Anna Maria Weems

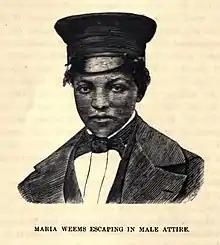
Photograph of Anna Maria Weems taken in November 1855 when she stayed at the home of Mrs. and Mr. William Still, a noted author of slave escape experiences and conductor on the Underground Railroad, of Philadelphia.

Anna Maria Weems, also Ann Maria Weems (ca. 1840 – after 1863), whose aliases included "Ellen Capron" and "Joe Wright," was an American woman known for escaping slavery by disguising herself as a male carriage driver and escaping to British North America, where her family was settled with other slave fugitives.